MGM Grand Las Vegas

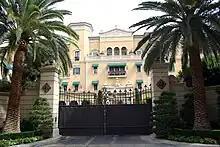
Exterior of the Mansion

Hotel rooms were also divided into themes, including Casablanca, Hollywood, and southern American. "The Wizard of Oz" served as the primary hotel theme. The hotel's exterior consists of green glass panels, originally meant to evoke Emerald City. Blair Kamin, architecture critic for the "Chicago Tribune", considered the movie and "Wizard of Oz" themes poorly integrated, and wrote that the resort exterior "resembles a bland suburban office building with a cartoonish lion's face stuck on the front." Kamin also was critical of the property's size, calling it "so overwhelming and, occasionally, so confusing, that they hand out a map of the hotel-casino at the front door."